Poseidon

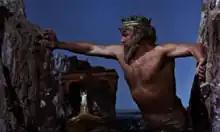
Poseidon as portrayed in the 1963 film "Jason and the Argonauts"

Poseidon fathered the hero Theseus with the Troezenian princess Aethra. Theseus was also said to be the son of Aegeus, the king of Athens, who slept with Aethra on the very same night. Thus Theseus's origins included both the human and the divine element.